1st Anti-Aircraft Division (United Kingdom)

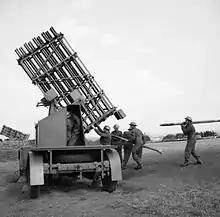
Loading a mobile Z Battery projector

However, the performance of the AA defences in the early weeks of the Blitz was poor. AA Command moved 108 HAA guns to the IAZ from other divisions, and arranged 'fighter nights' when the guns remained silent and RAF night fighters were allowed to operate over London with the searchlights. GL radar, modern sound-locators and larger (150 cm) searchlights were introduced as rapidly as possible. From September 1940, rocket projectors (Z Batteries) were introduced, equipped with rocket projectiles, and by February 1941, SLC began to be issued. The number of raiders shot down steadily increased until mid-May 1941, when the Luftwaffe scaled down its attacks. During 1941 increasing numbers of women of the Auxiliary Territorial Service (ATS) took over roles in AA Command. Where they were integrated into units these were designated 'Mixed' ('M').